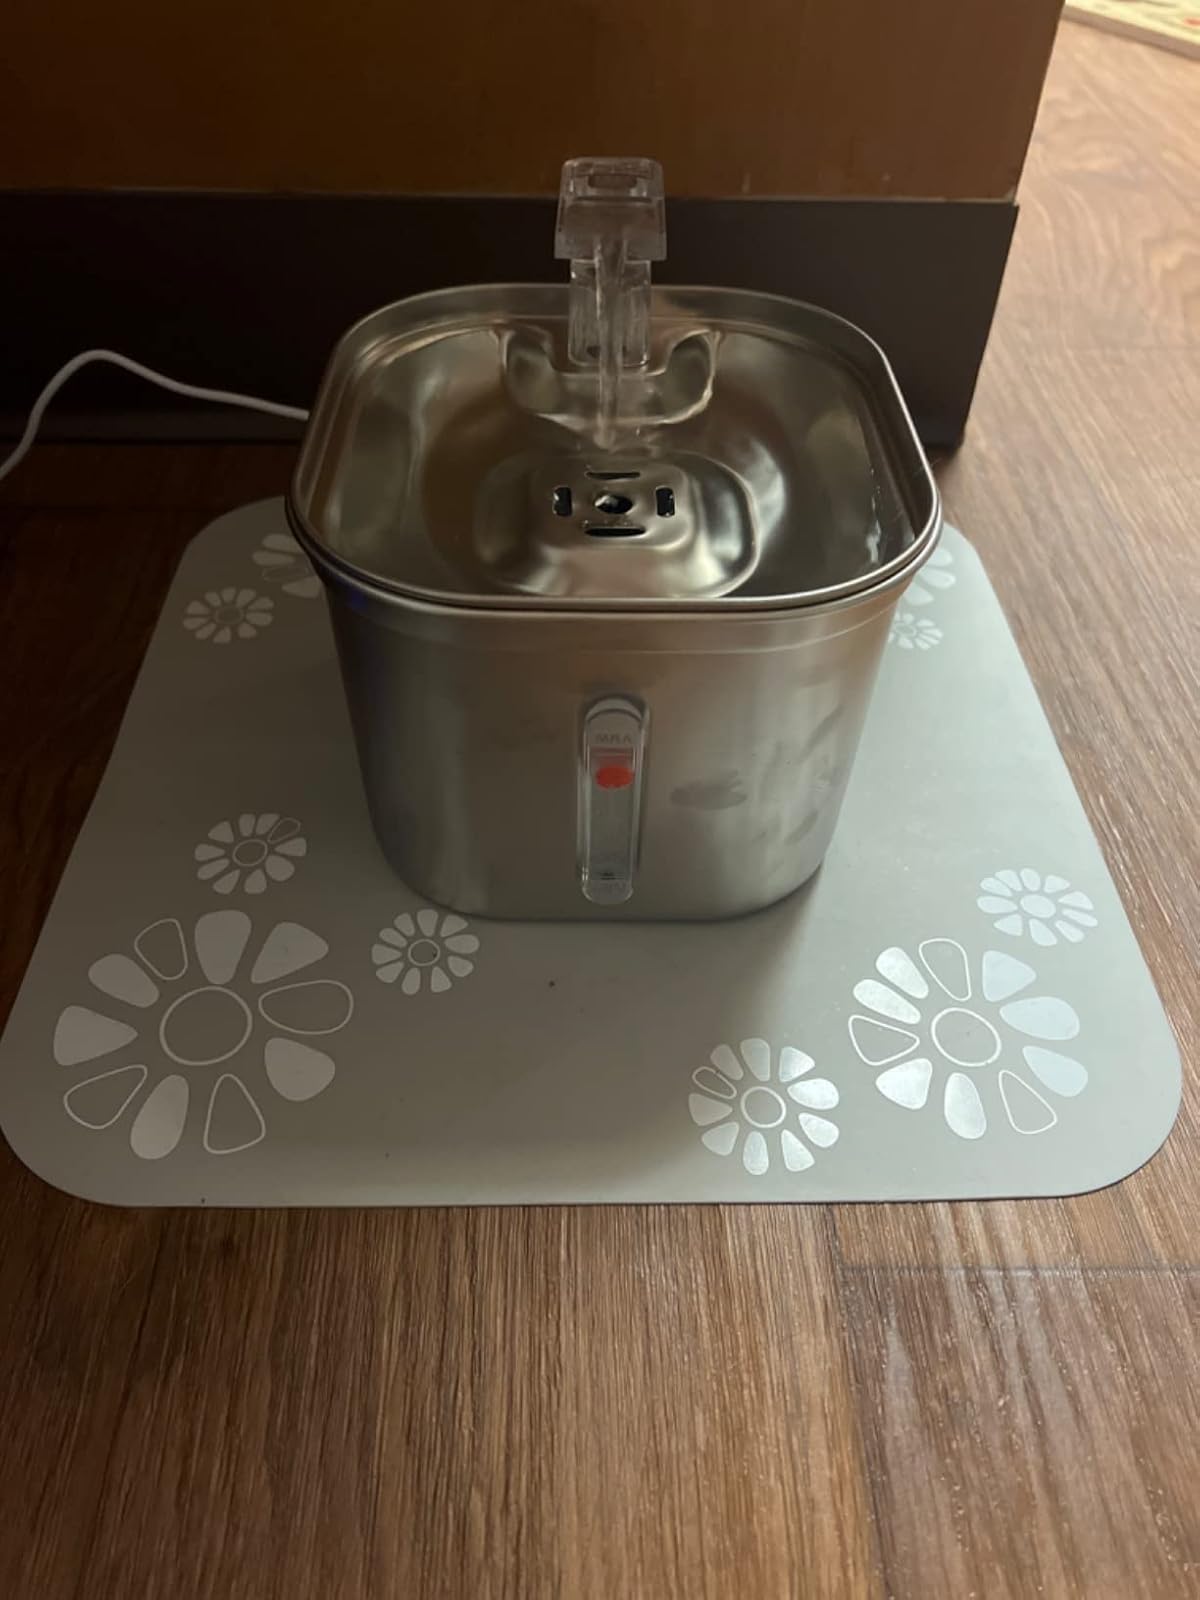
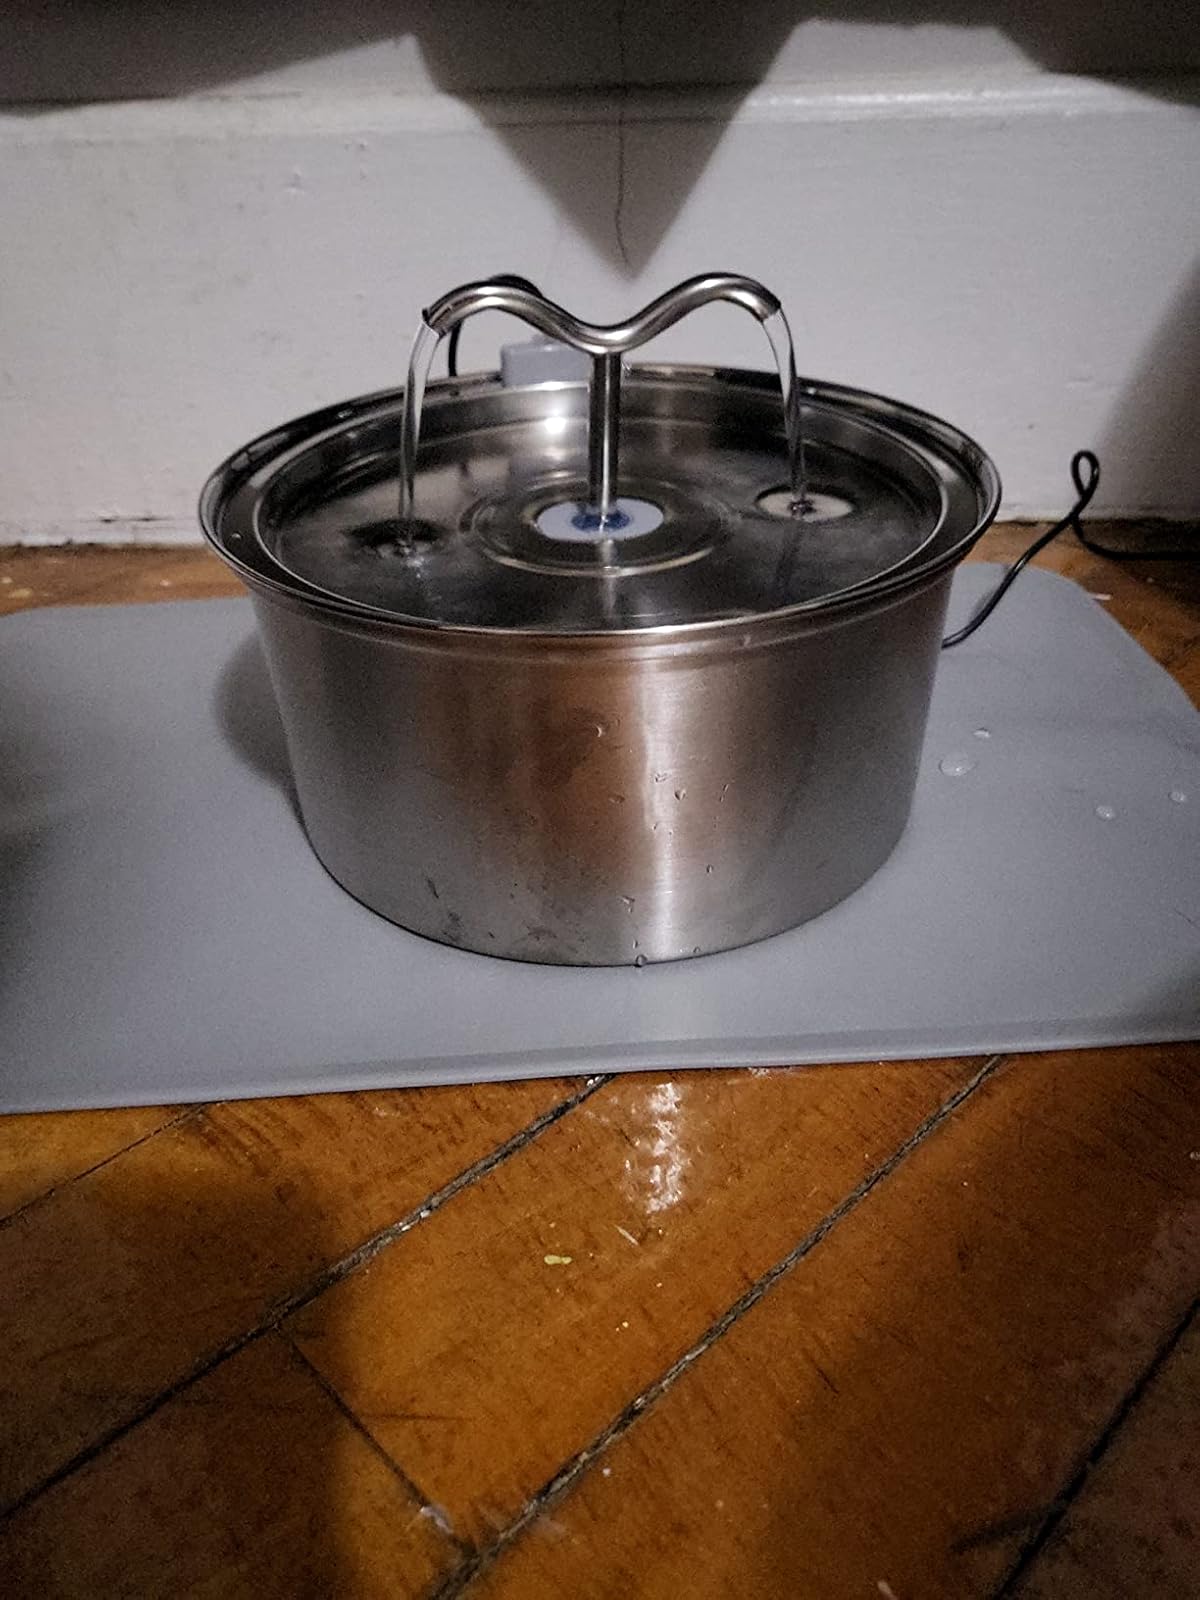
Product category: items_bowl
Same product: no